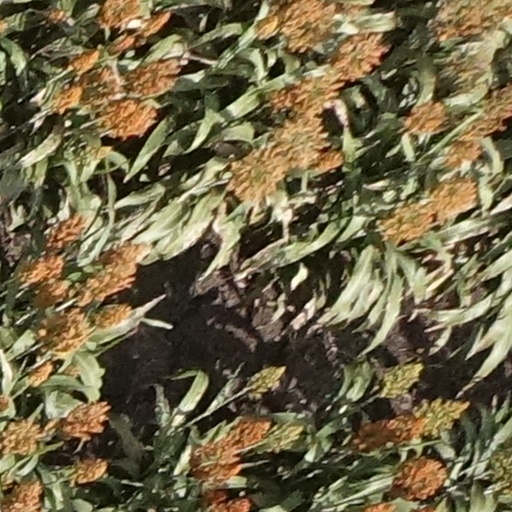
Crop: sorghum